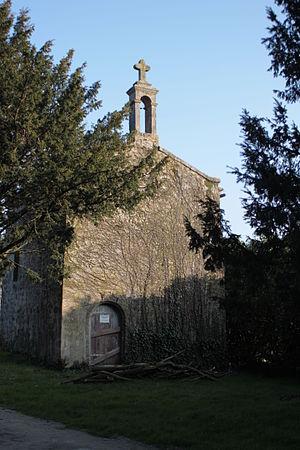
Chapelle du Meslay, Fr-85-La Guyonnière.
La Guyonnière est une ancienne commune française située au nord-est du département de la Vendée en région Pays de la Loire. Depuis janvier 2019, elle forme, avec 4 autres commune, Montaigu-Vendée.